The Assam Garden

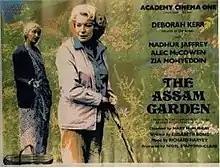
Theatrical release poster

The Assam Garden is a 1985 British drama film directed by Mary McMurray and produced by Nigel Stafford-Clark with Peter Jaques as associate producer. Made by Moving Picture Company and distributed by Contemporary Films Ltd., it was written by Elisabeth Bond. The music score was by Richard Harvey and the cinematography by Bryan Loftus.